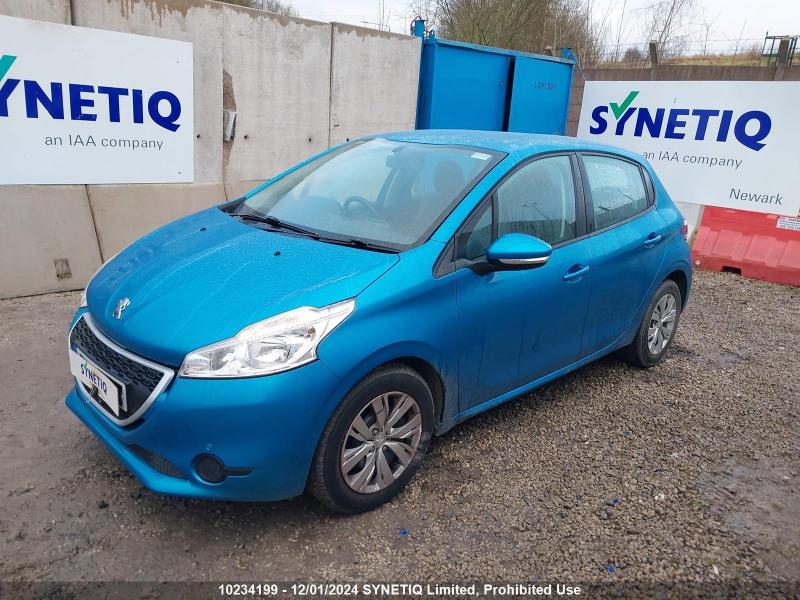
Aucun dommage détecté.
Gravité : aucun